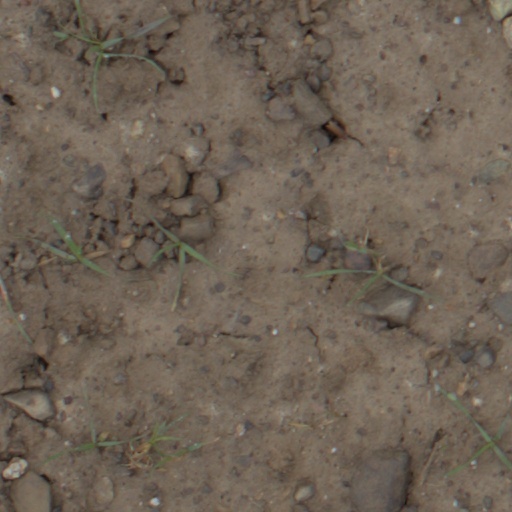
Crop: wheat